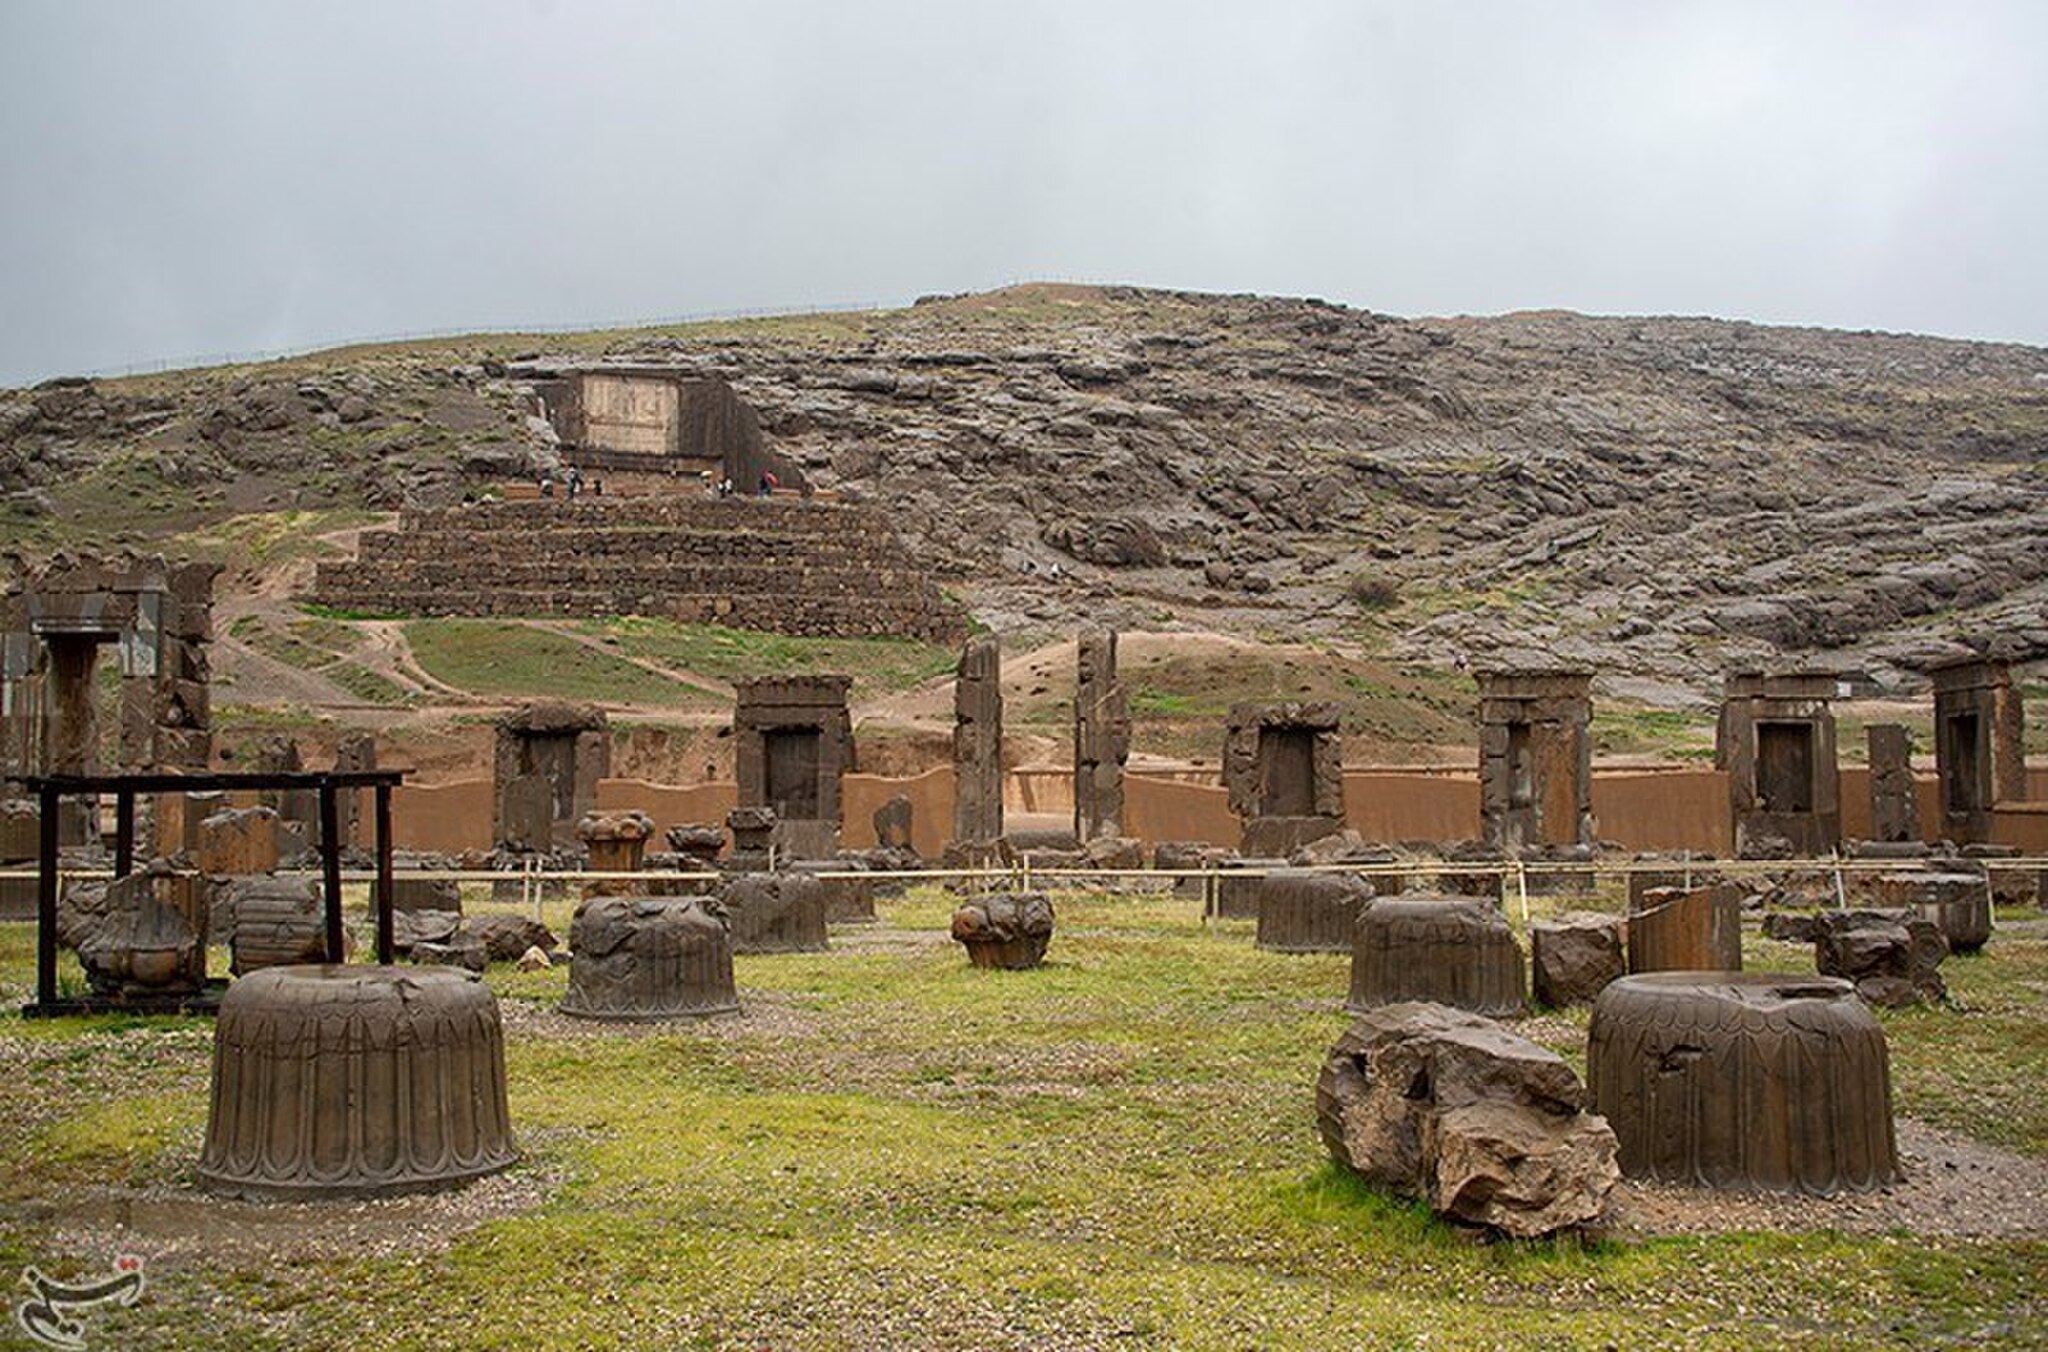
Title: Persepolis 29 March 2025 13
Description: In this ancient city, there is a palace called Persepolis, which was built during the reigns of Darius the Great, Xerxes, and Artaxerxes I and was inhabited for about 200 years
Date: 2025-03-29
Categories: 2025 in Persepolis, Photos by Amir Sadeghian for Tasnim News Agency, Photos from Tasnim News Agency